Saho (film)

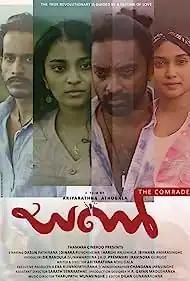

Saho is a 2023 Sri Lankan Sinhala drama film directed by Professor Ariyaratne Athugala and co-produced by Dr. Bandula Gunawardena, H. D. Premasiri and Ravindra Guruge. The film stars Dasun Pathirana and Dinara Punchihewa in lead roles along with Biyanka Amarasinghe, Harshi Anjumala and Sonduru Lokupothagama in supportive roles.